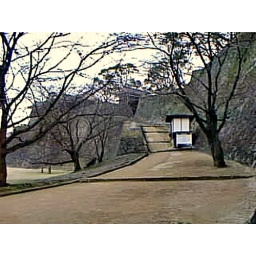
Fortified walls of castle in Kumamoto, Japan in March 2000